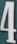
Number: 4